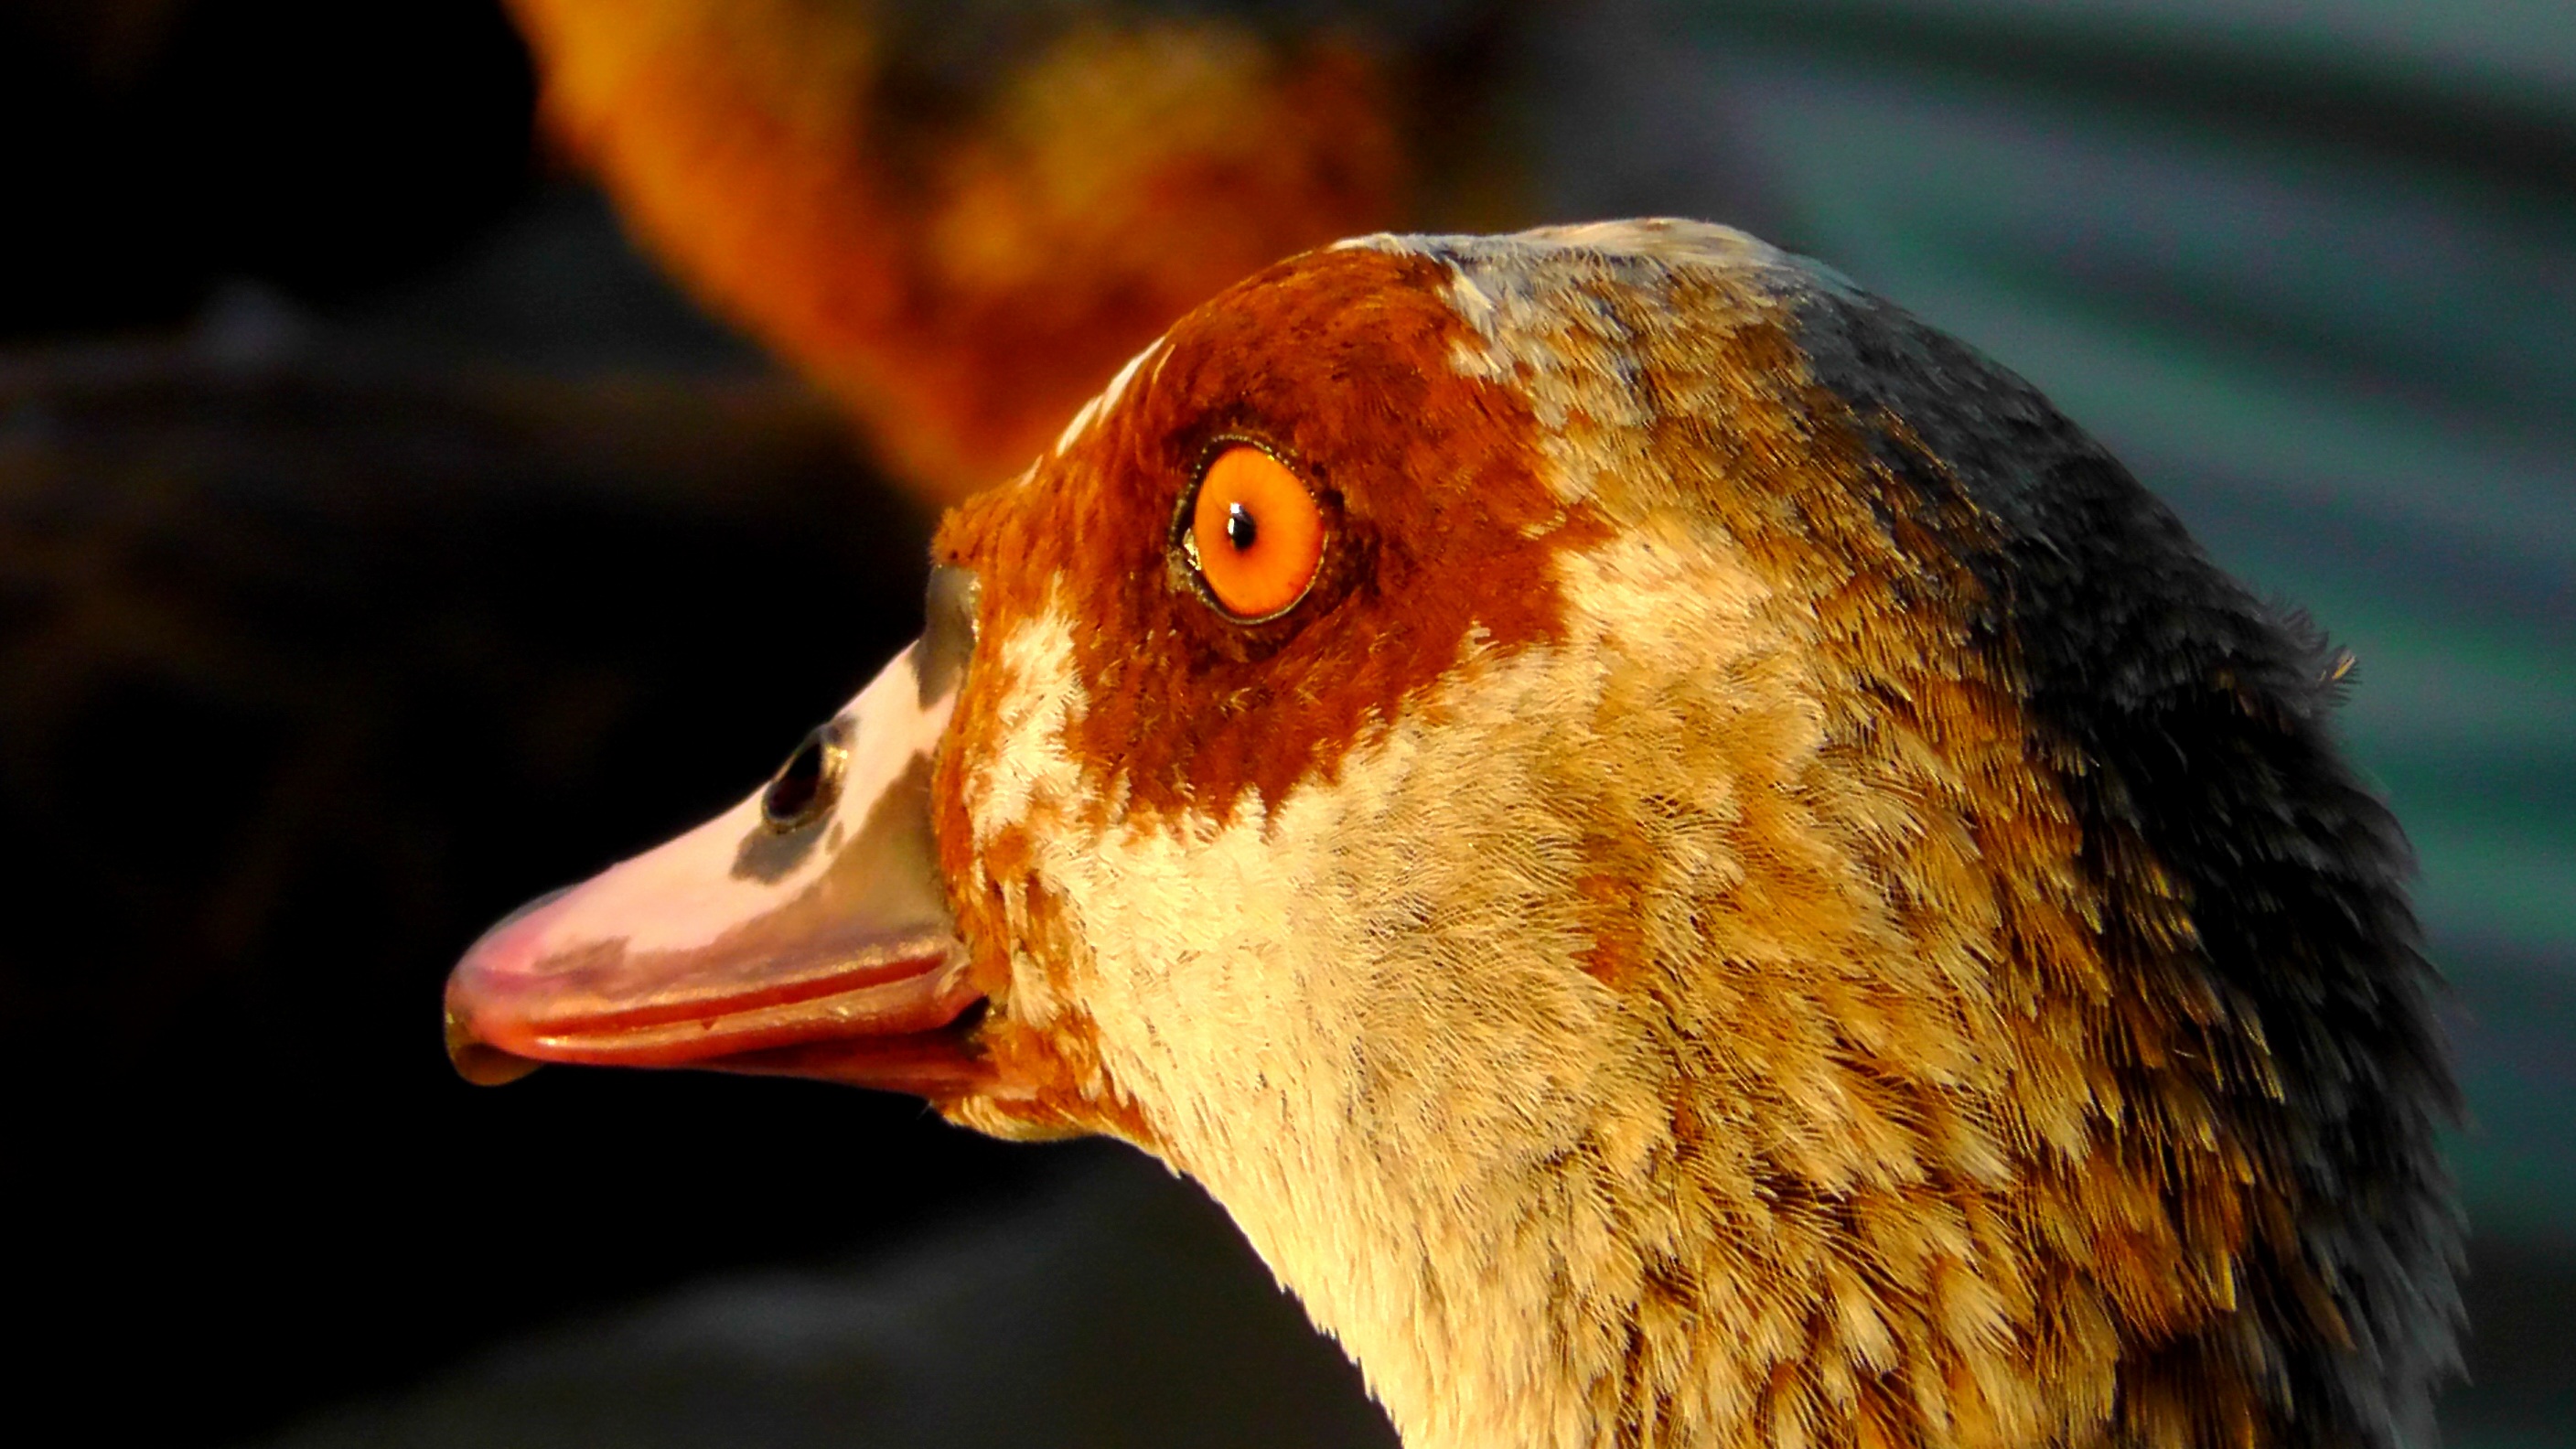
nature, bird, wing, photography, wildlife, portrait, beak, brown, colorful, close, fauna, close up, duck, eye, head, goose, vertebrate, bill, water bird, macro photography, nilgans, eye ring